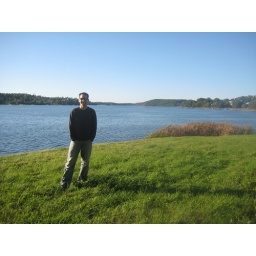
On a walk at the lake near Sofia and Stefan's house